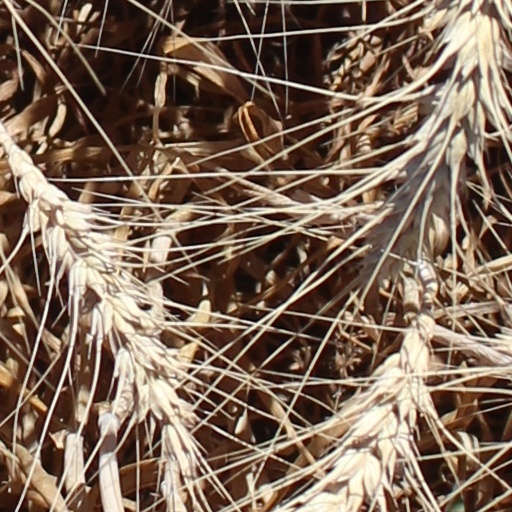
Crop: wheat